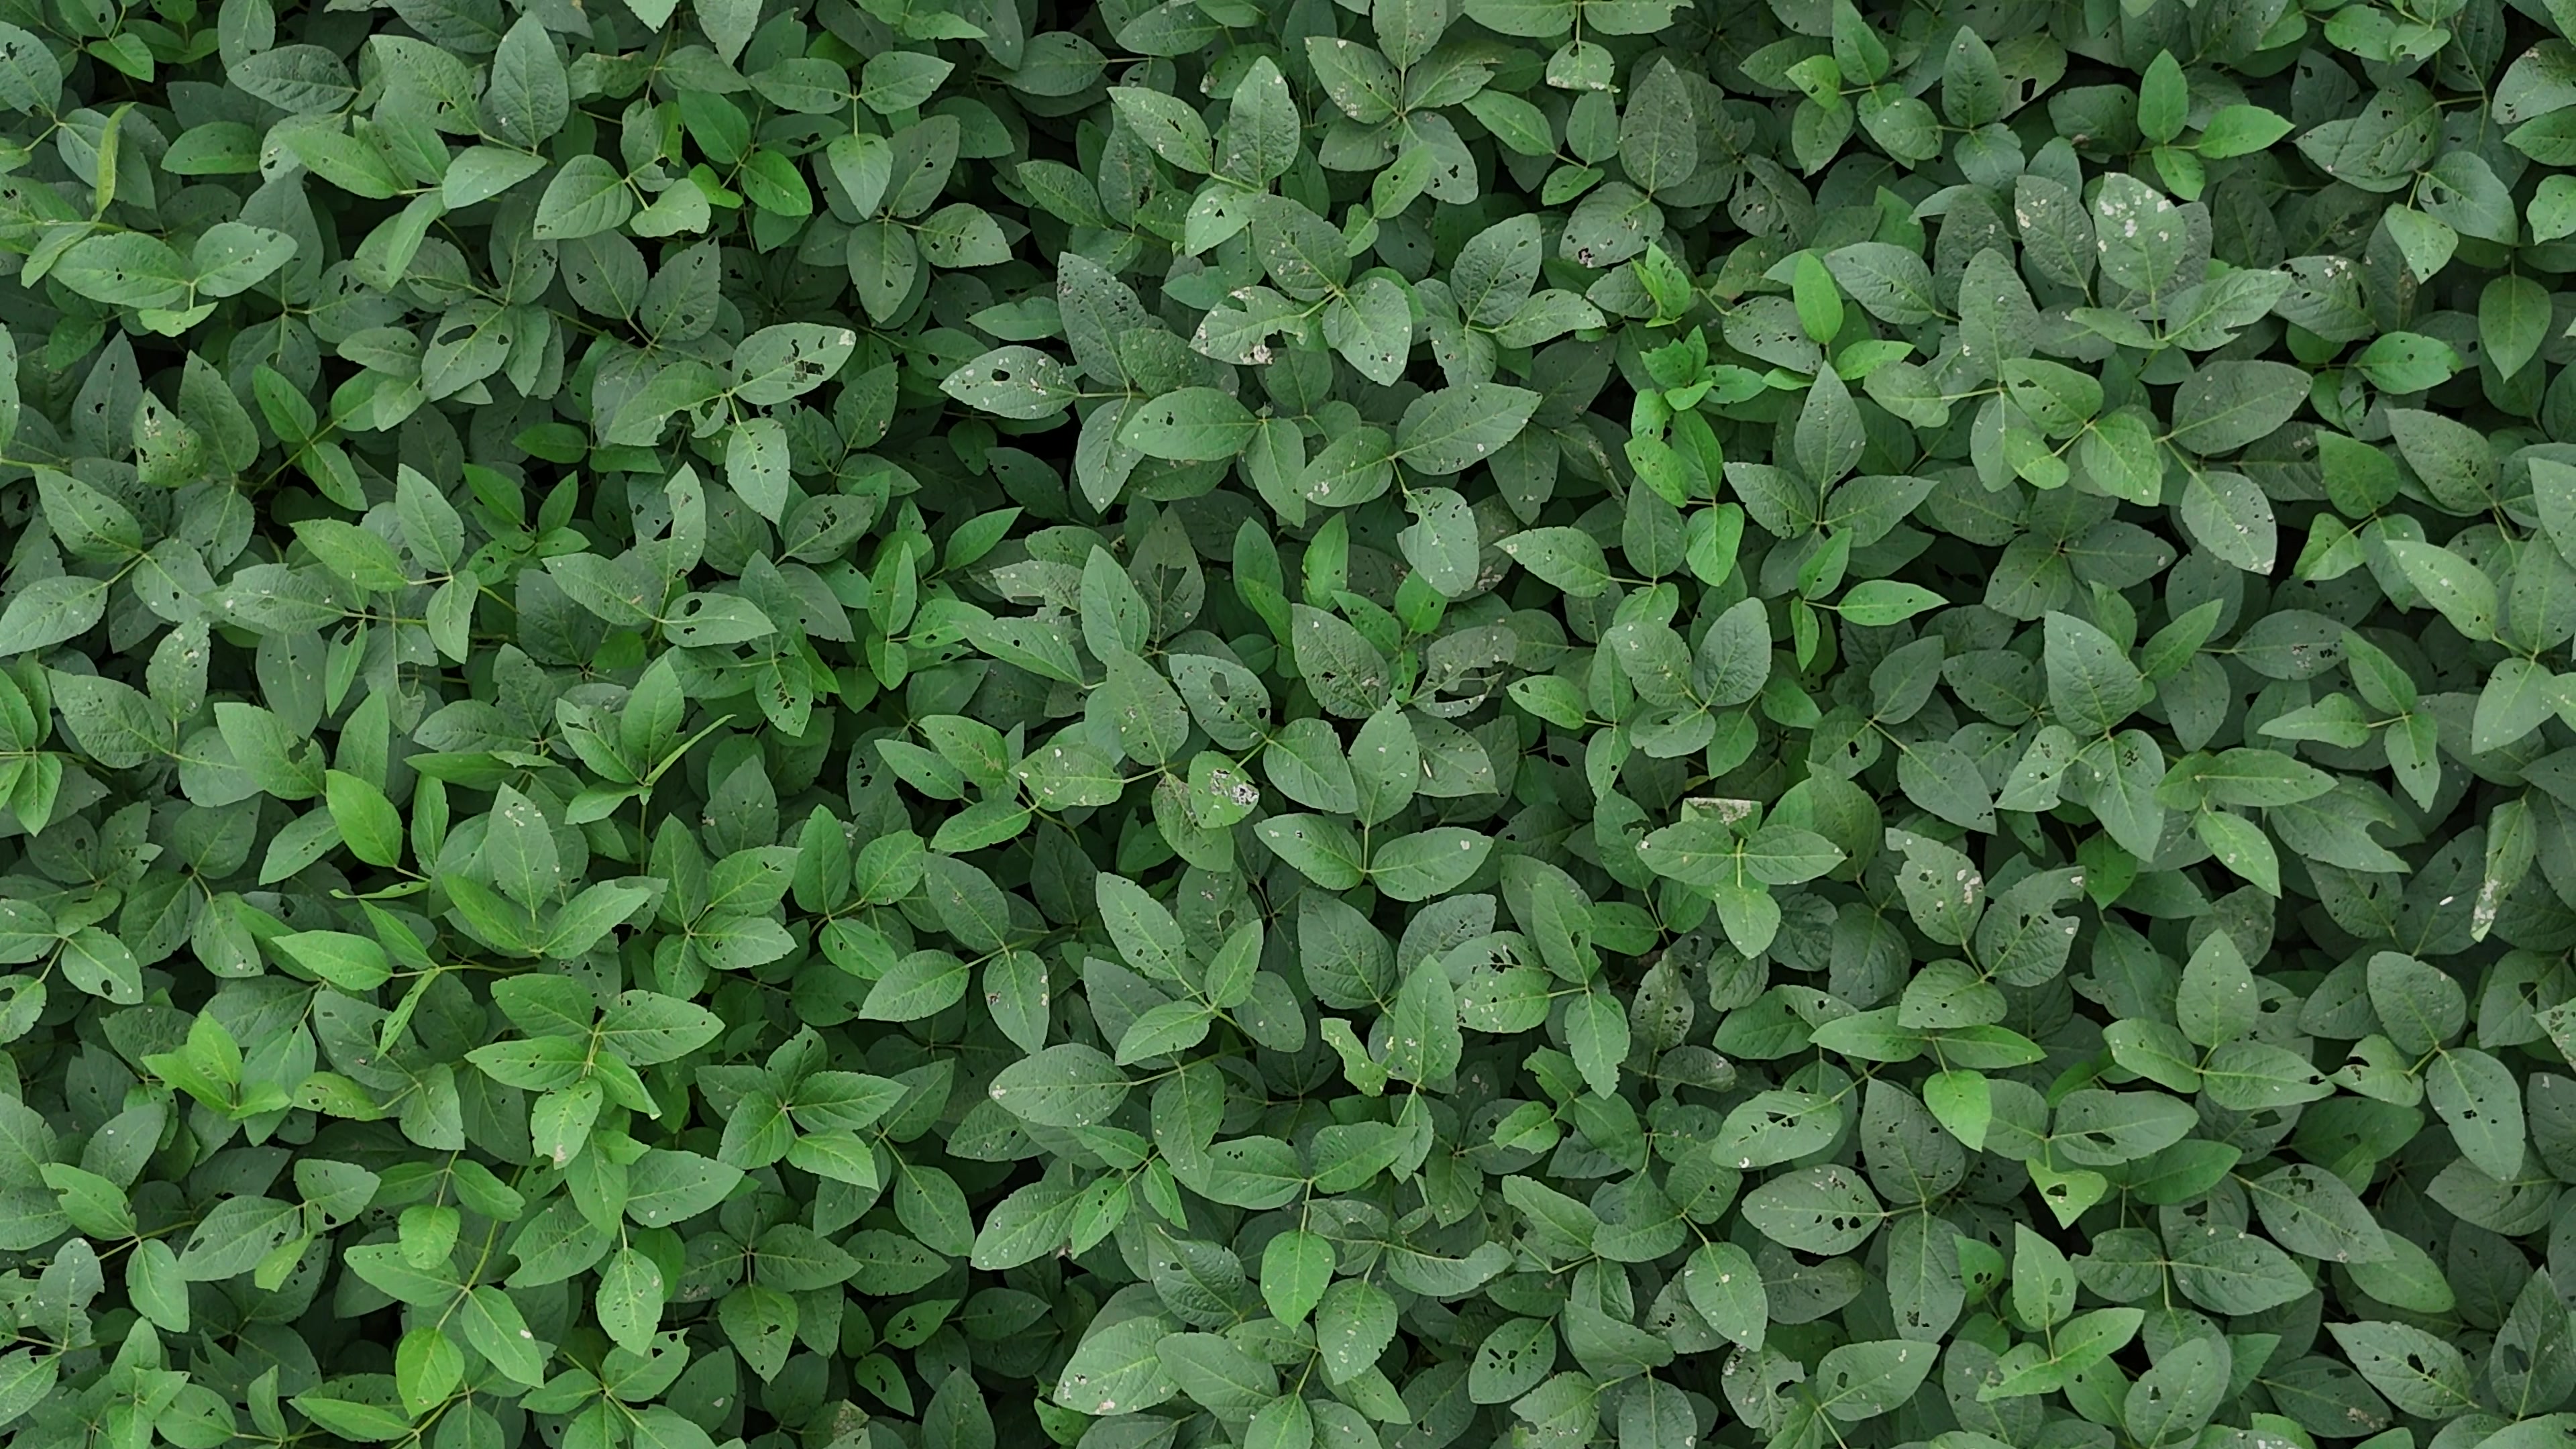
Label: Semilooper_Pest